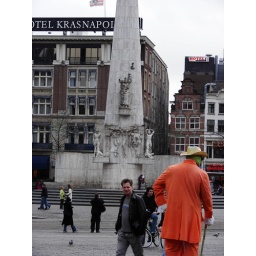
The juxtaposition was odd, next door was a guy standing on a box in a gorilla costume